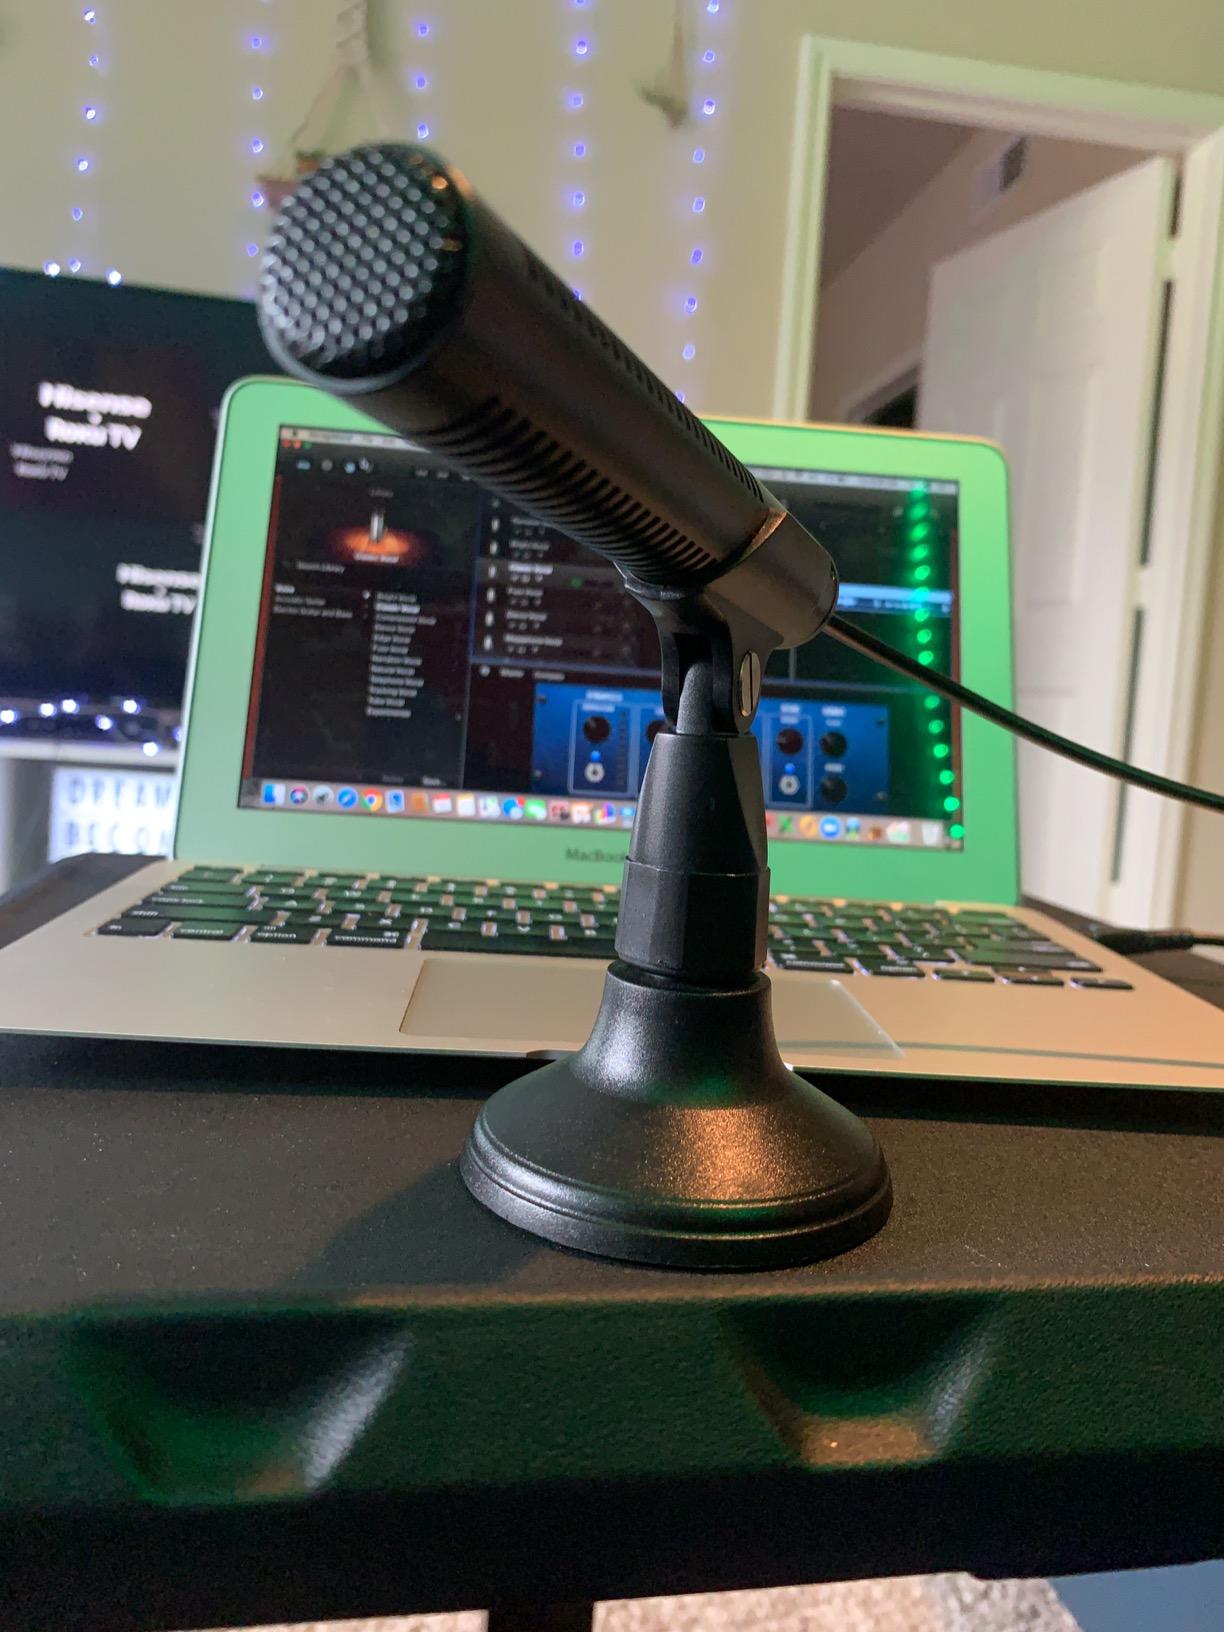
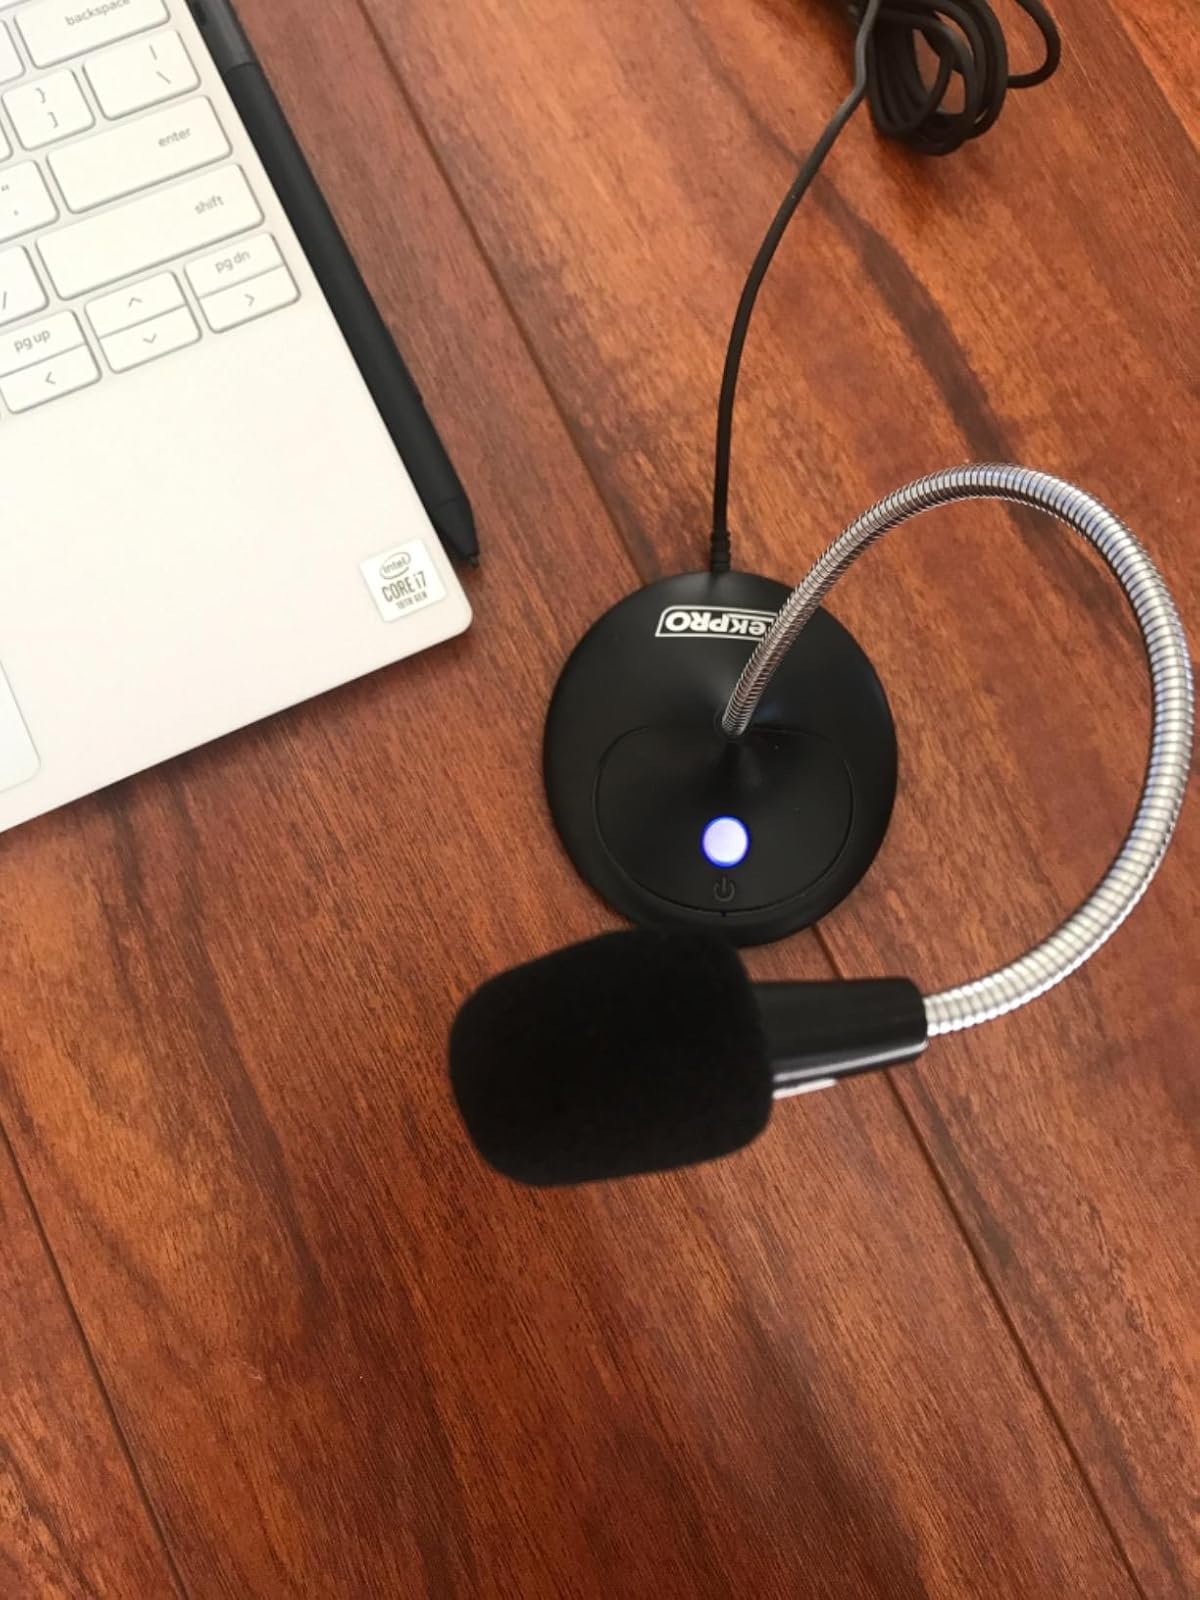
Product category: microphone
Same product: no